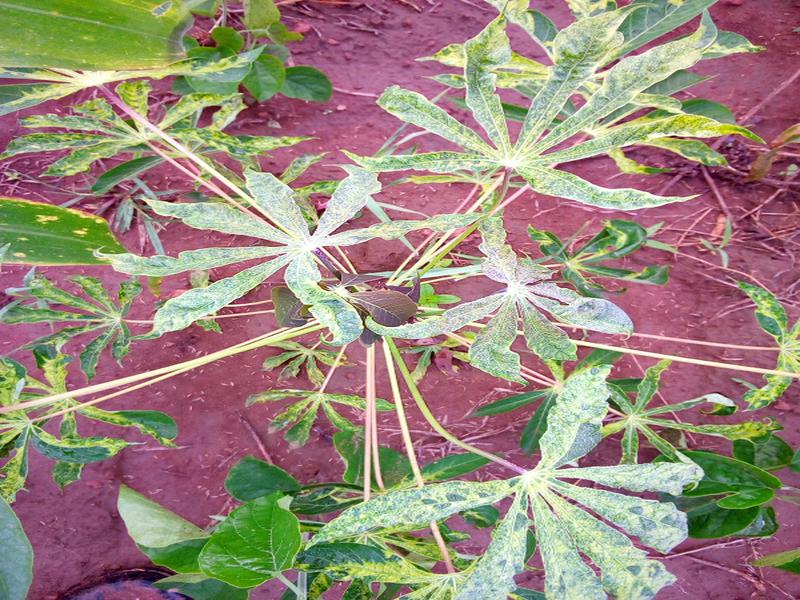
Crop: cassava
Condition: mosaic_disease